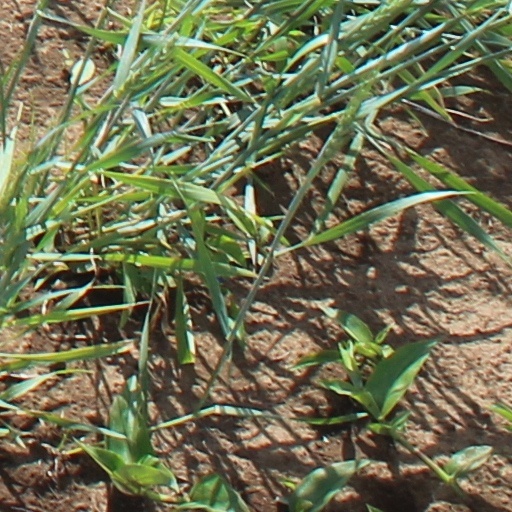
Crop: wheat